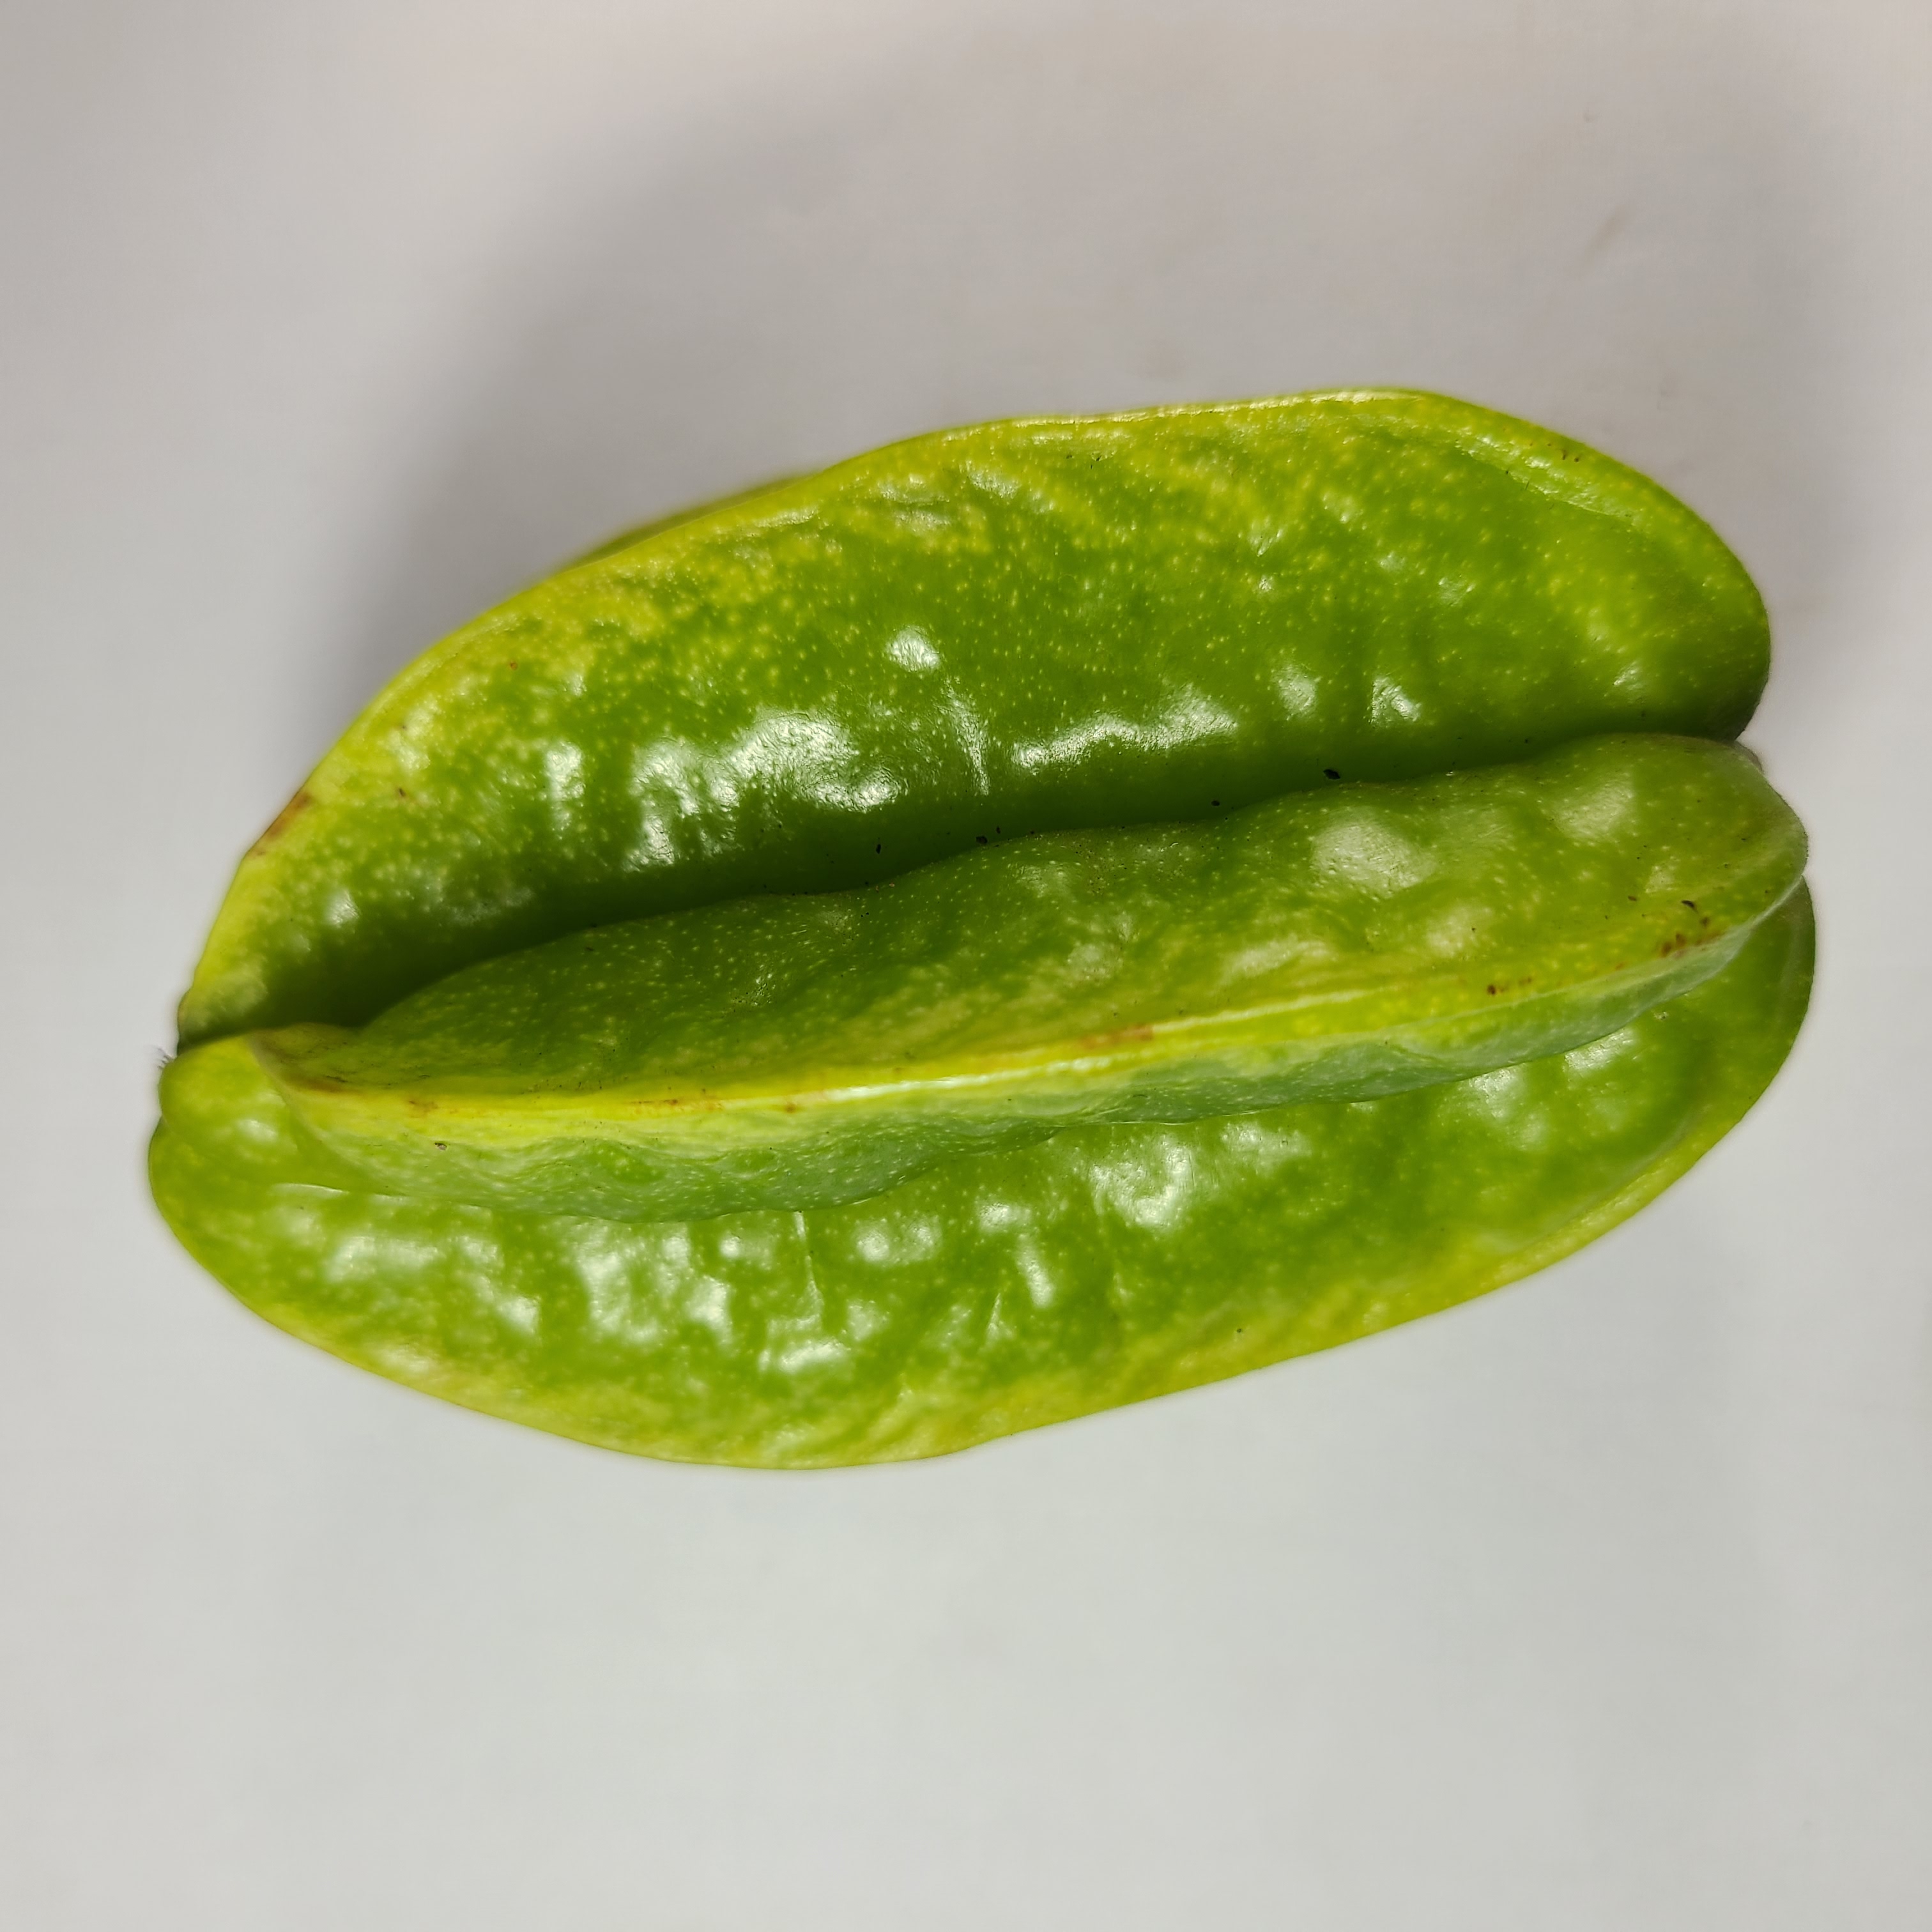
Label: Healthy Fruits